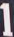
Number: 1